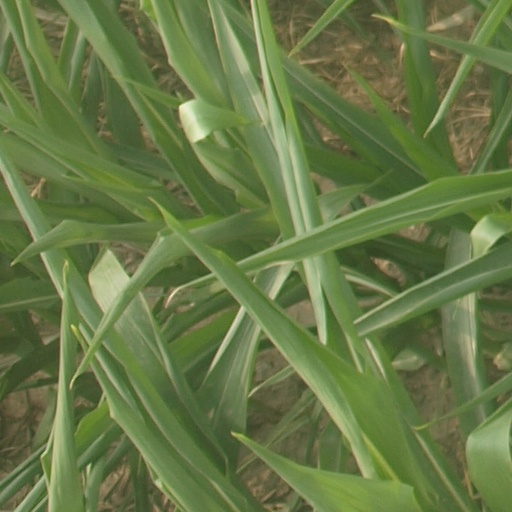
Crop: maize; corn